Certified Naturally Grown

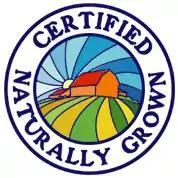
Certified Naturally Grown logo

Certified Naturally Grown (CNG), "The Grassroots Alternative to Certified Organic", is a US-based farm assurance program certifying produce, livestock and apiaries for organic producers who sell locally and directly to their customers. CNG was founded in 2002 by organic farmers Kate and Ron Khosla, as a simpler to administer and less expensive alternative to the USDA's National Organic Program (NOP) certification, using a production standard based on the NOP. It is operated as a non-profit corporation, headquartered in Brooklyn, New York.